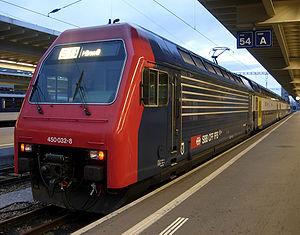
Matériel moteur des CFF : locomotives, locotracteurs et automotrices en service aux Chemins de fer fédéraux suisses.
Les Re 450 sont des locomotives électriques des Chemins de fer fédéraux suisses construites par SLM et ABB, mises en service entre 1989 et 1997.
Le réseau express régional zurichois, est un réseau de trains de type RER desservant l'agglomération de Zurich et son aire urbaine en Suisse avec un bassin de population d'environ 1,5 million d'habitants.